Prince Wilhelm of Prussia (1783–1851)

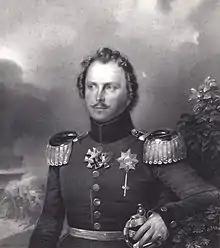

Prince Friedrich Wilhelm Karl of Prussia (3 July 1783 – 28 September 1851) was the son of Frederick William II of Prussia and Frederika Louisa of Hesse-Darmstadt.